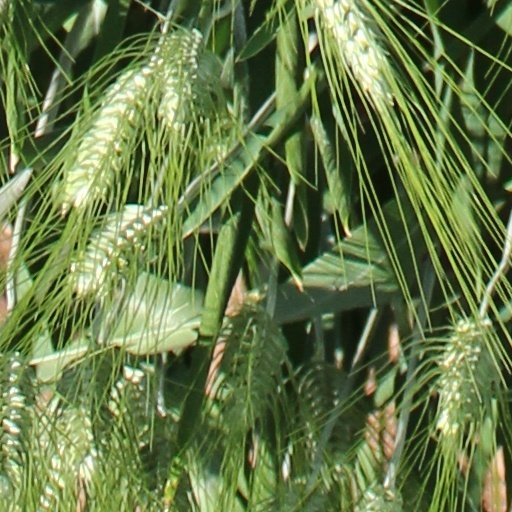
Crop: wheat